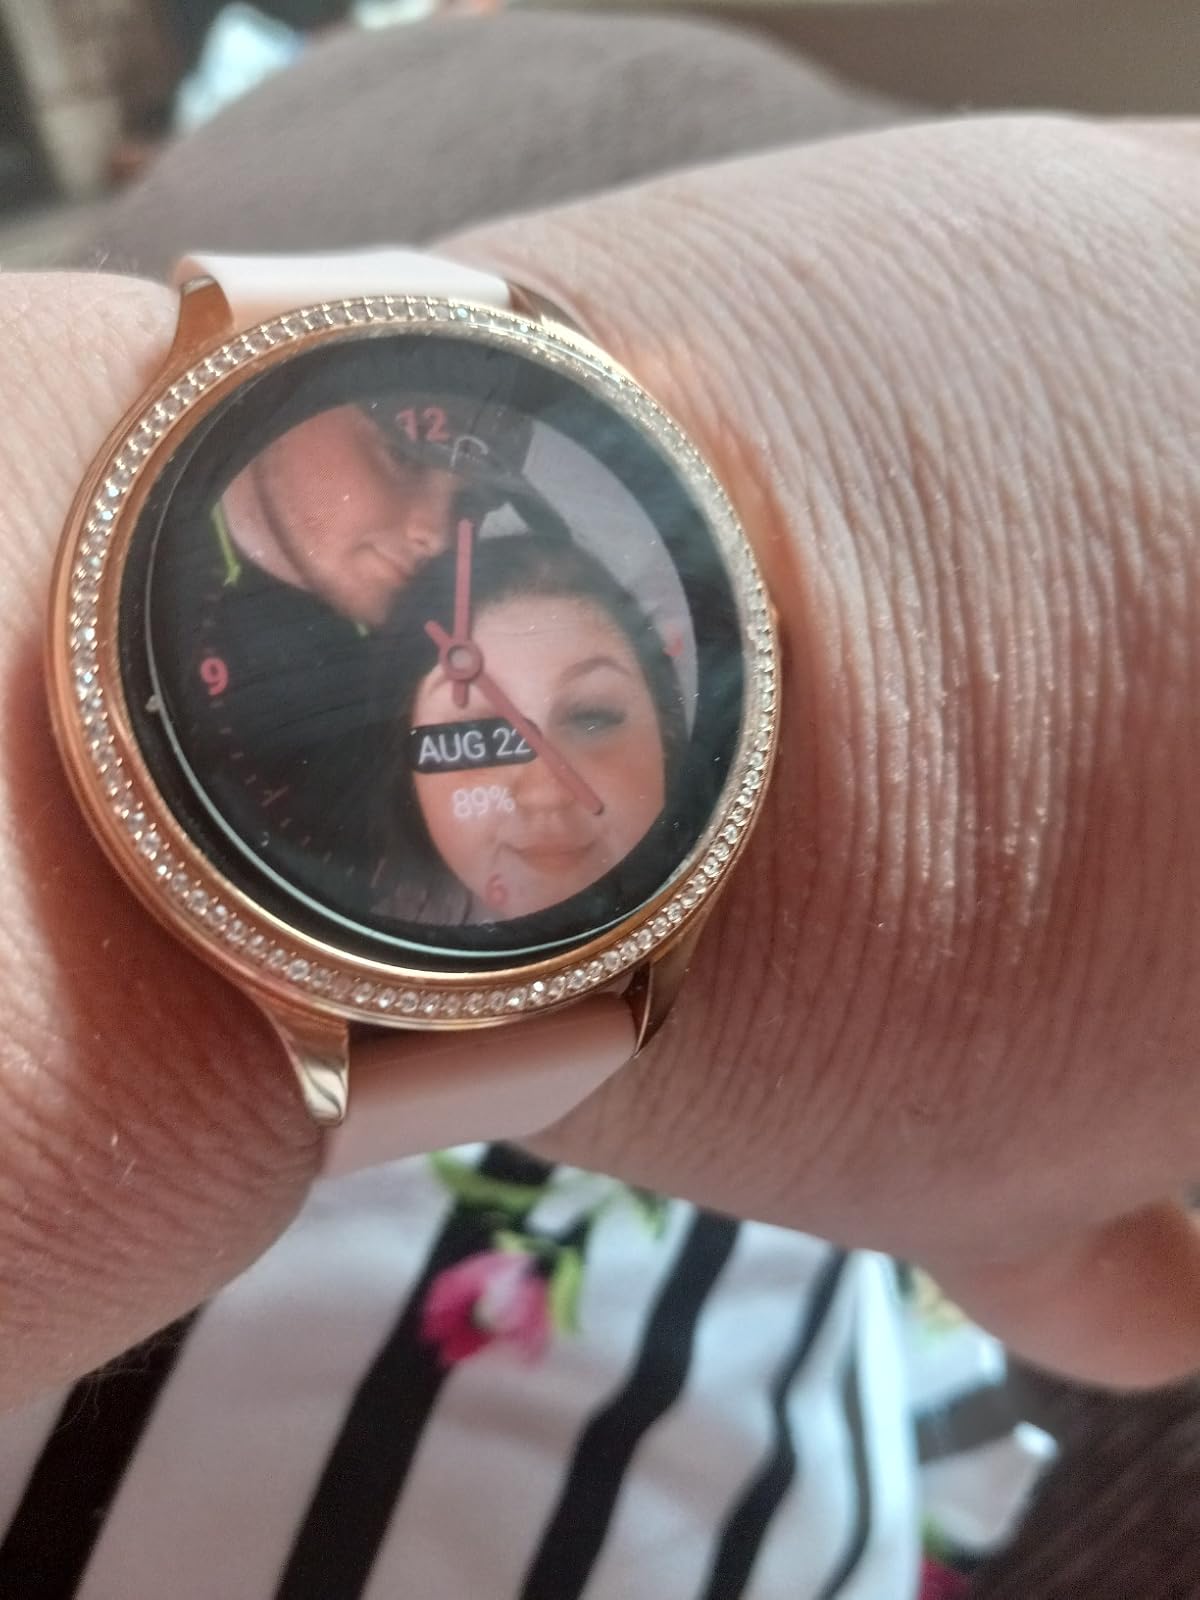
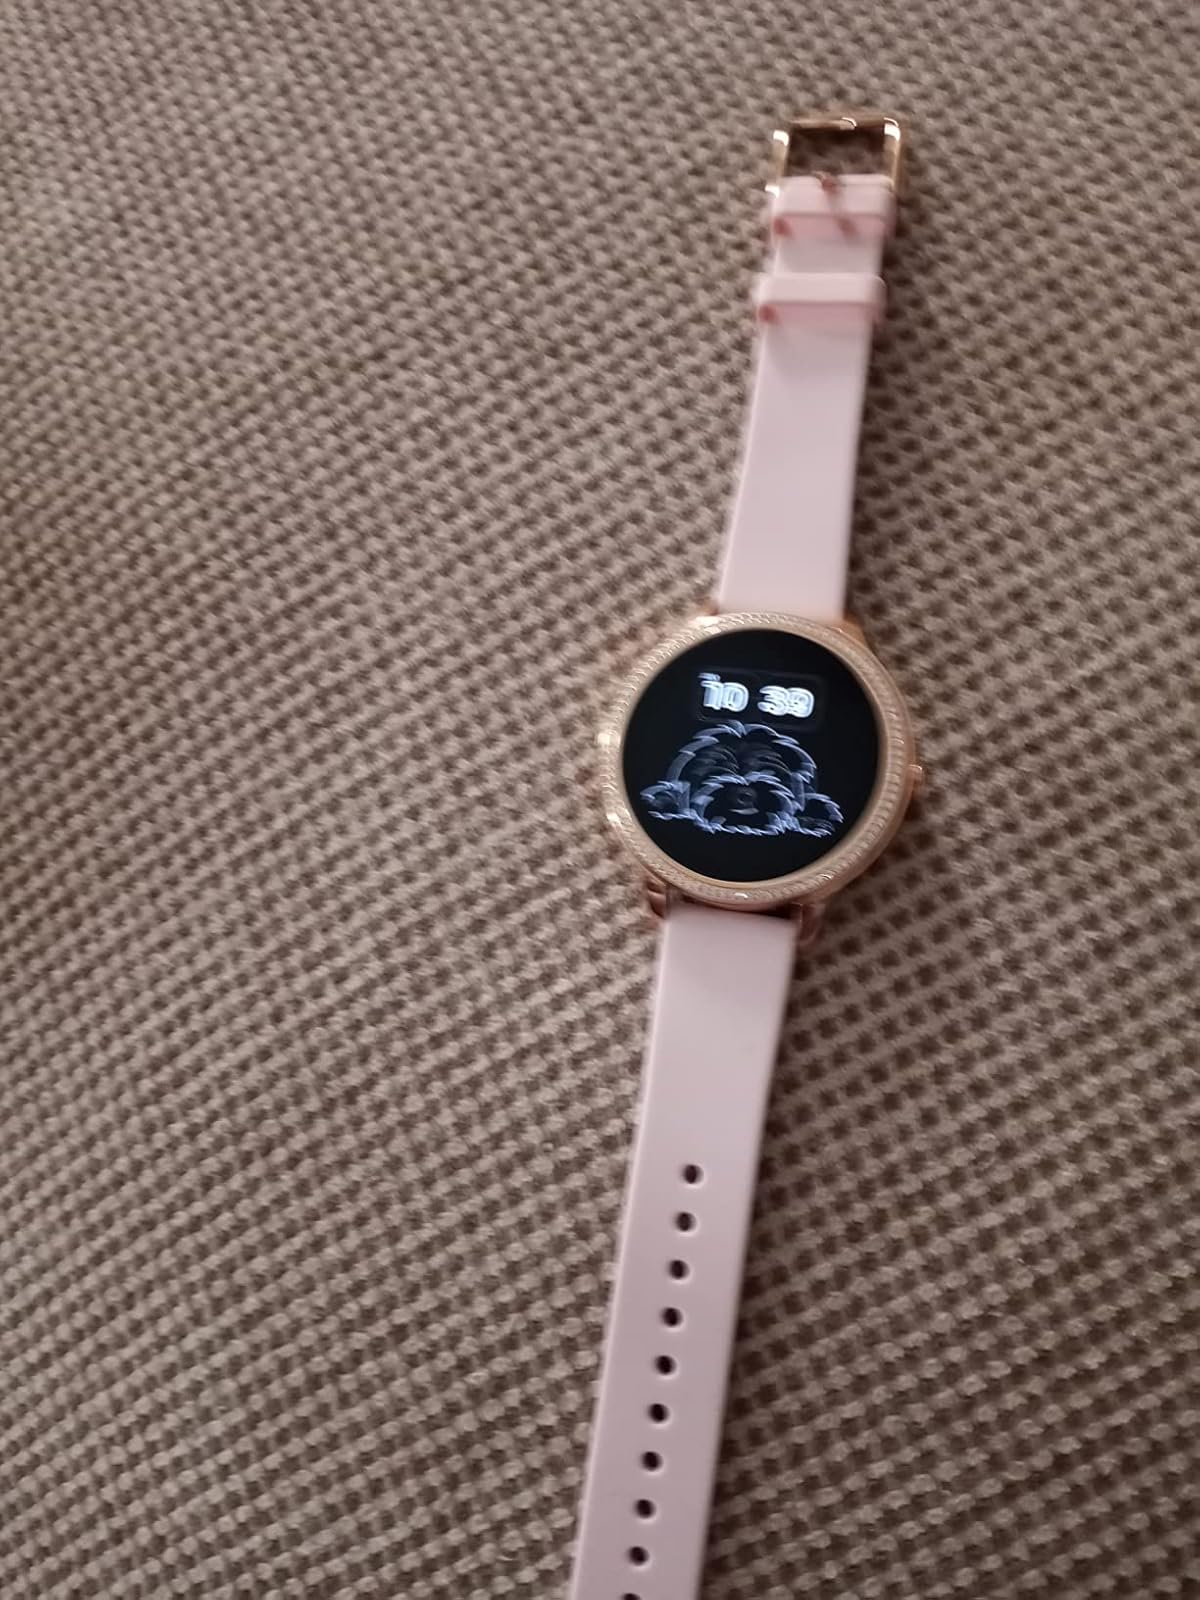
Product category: smartwatch
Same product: yes